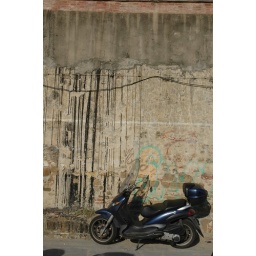
7-Nov-06 - 0436 - Motorcycle parked against the river wall